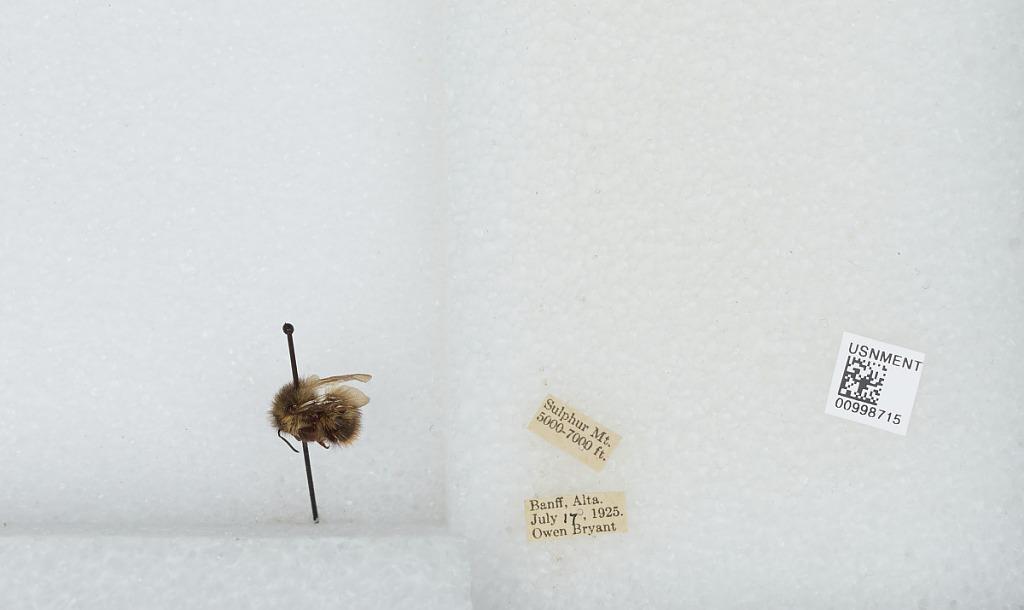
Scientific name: Bombus (Pyrobombus) mixtus Cresson
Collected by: O. Bryant
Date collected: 1925-7-17
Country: Canada
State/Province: Alberta
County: Alberta's Rockies Region
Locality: Sulphur Mountain in Banff National Park
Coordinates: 51.15, -115.583